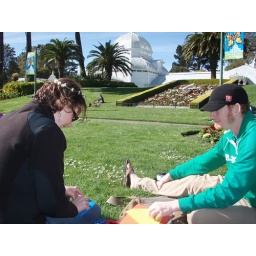
Andy and Sarah fold paper airplanes (almost as good as flying a kite) on a spring day in Golden Gate Park